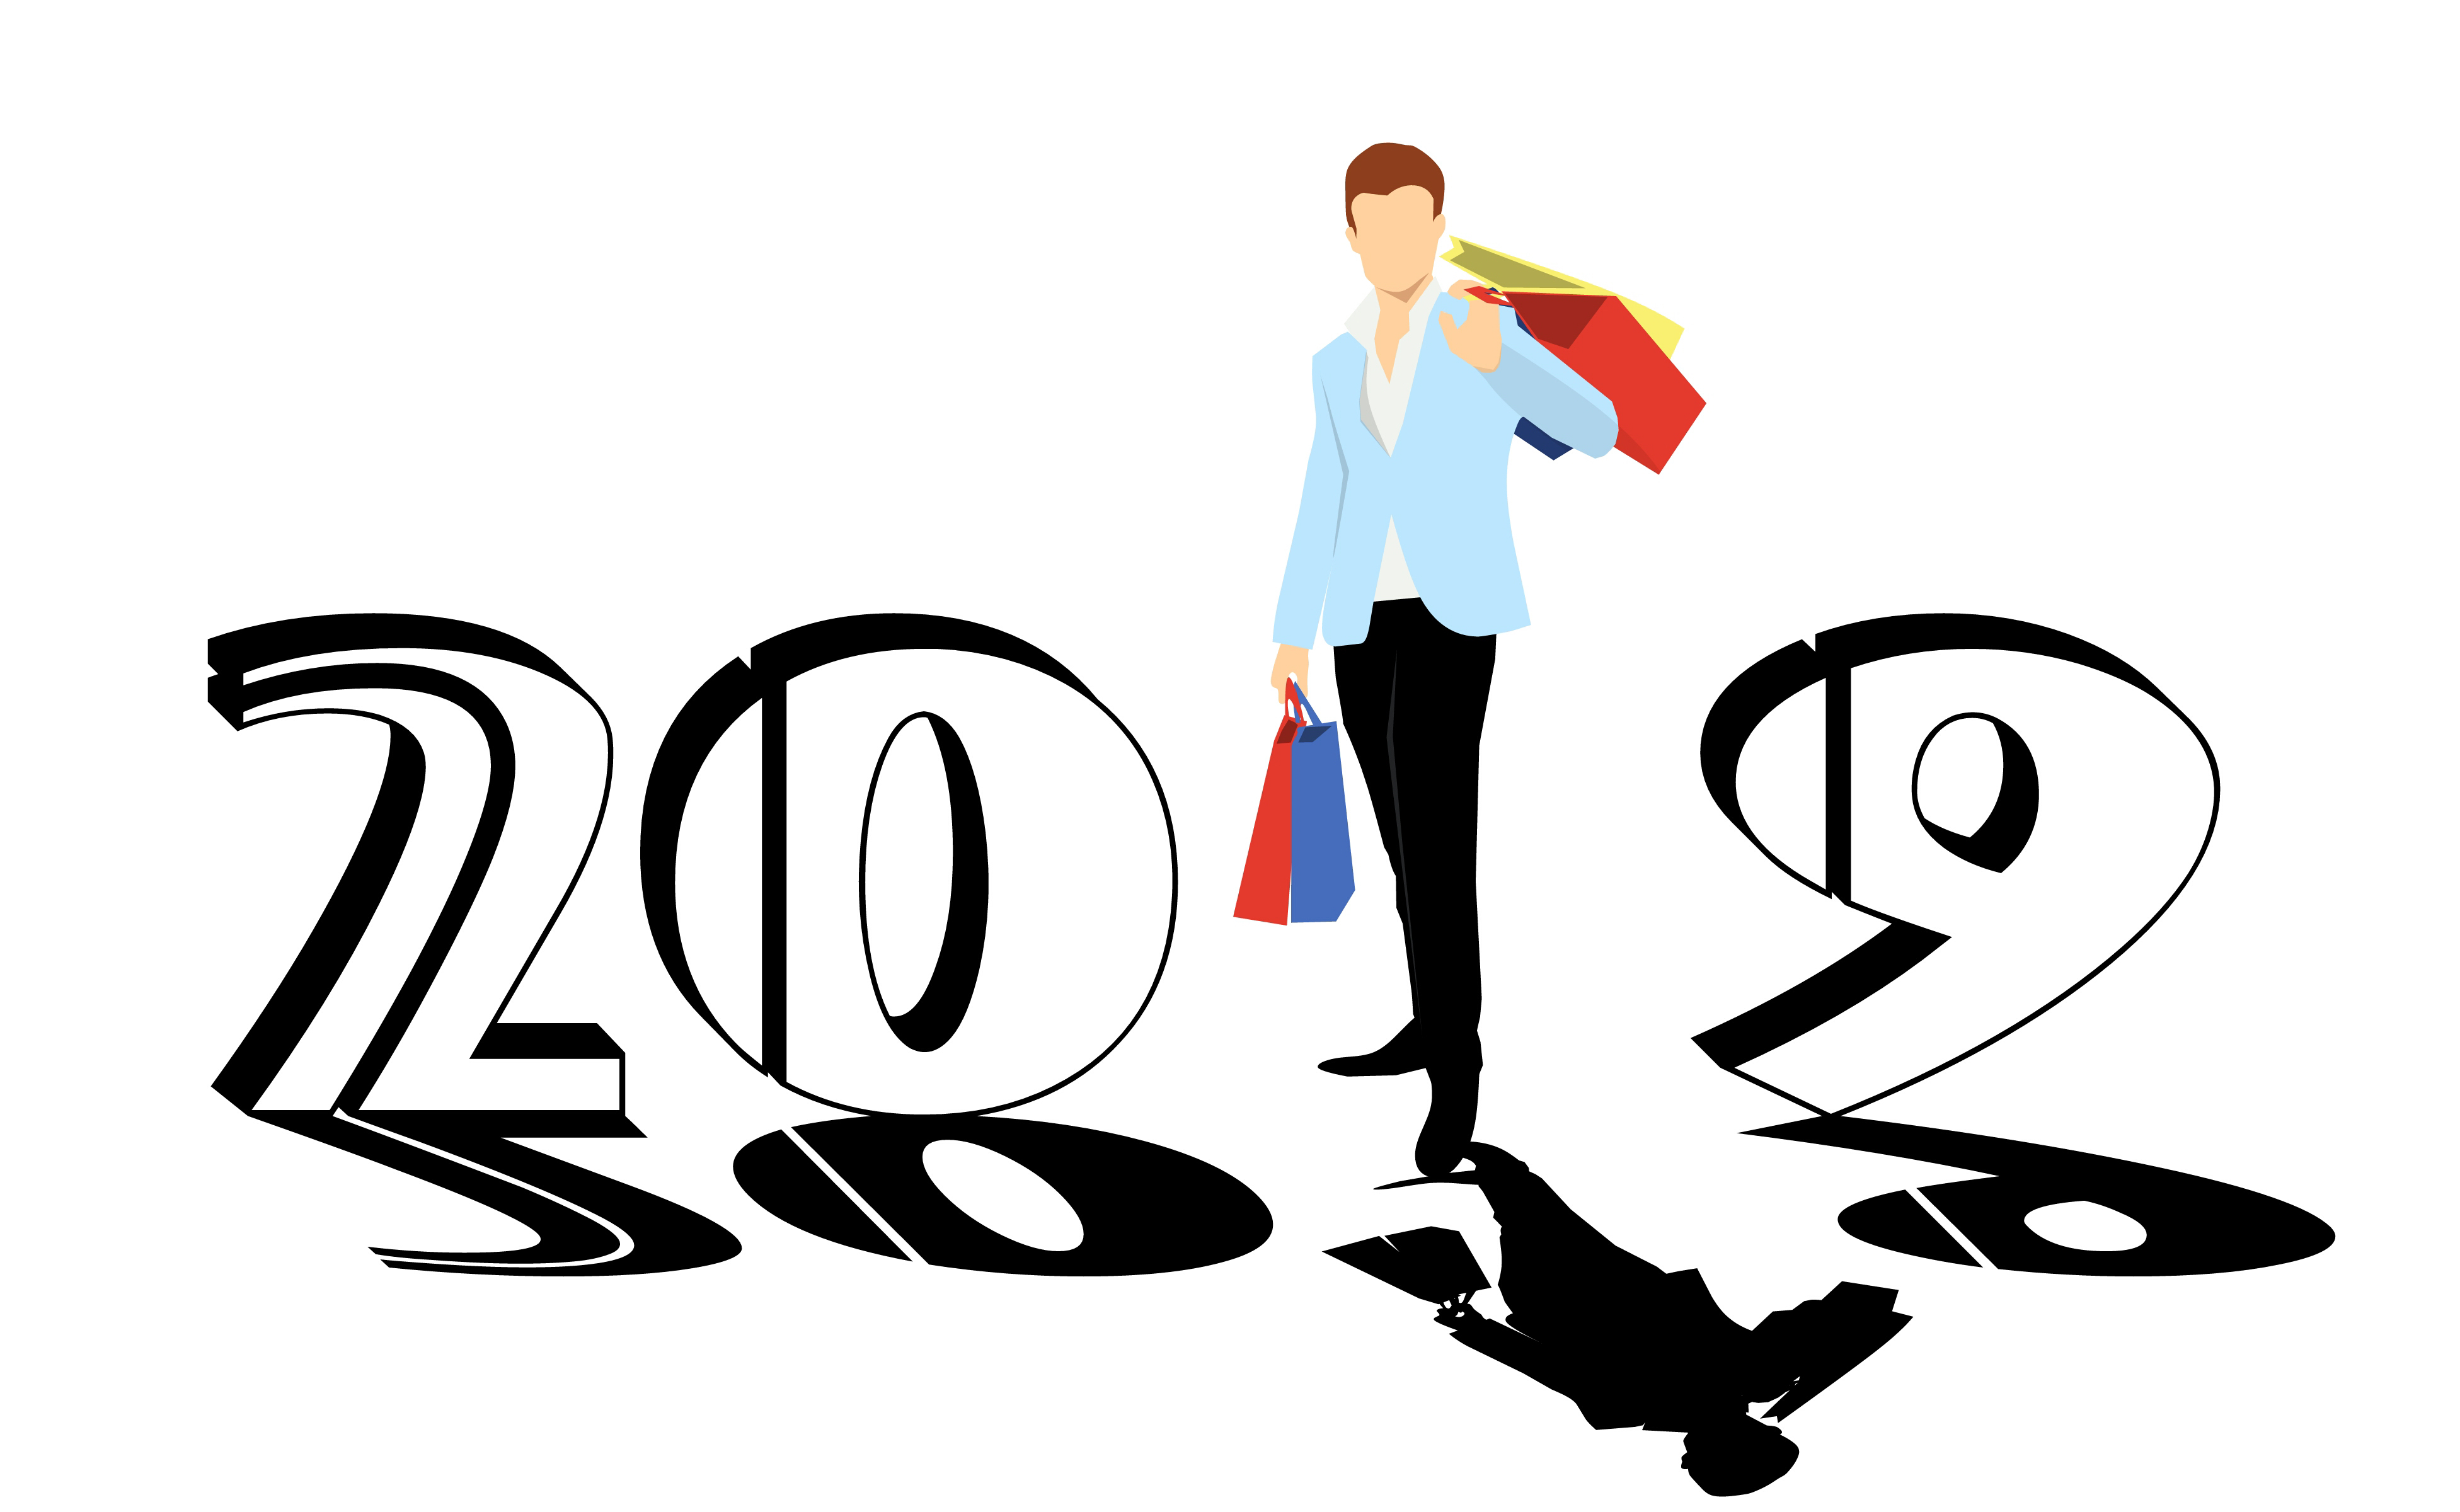
new year, 2019, fashion, shopping, bags, paper, satisfied, customer, consumer, male, shopper, buyer, mall, market, model, style, lifestyle, spend money, sale, discount, offer's, coupon, logo, font, human behavior, sports equipment, line, clip art, area, graphics, product, brand, illustration, graphic design, joint